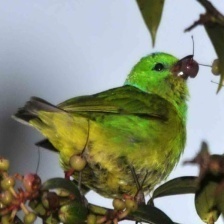
Species: GOLDEN CHLOROPHONIA
Scientific name: CHLOROPHONIA CALLOPHRYS